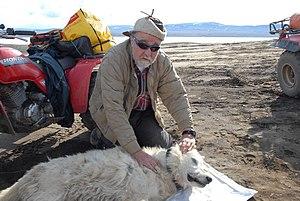
Lucyan David Mech est un zoologiste américain, né le 18 janvier 1937 à Aubrun.